The Wind (poem)

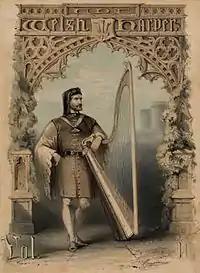
An anonymous 19th-century imaginary portrait of Dafydd ap Gwilym

"The Wind" (Welsh: "Y Gwynt") is a 64-line love poem in the form of a "cywydd" by the 14th-century Welsh poet Dafydd ap Gwilym. Dafydd is widely seen as the greatest of the Welsh poets, and this is one of his most highly praised works. Rachel Bromwich called it "one of the greatest of all his poems", while the academic critic Andrew Breeze has hailed it as "a masterpiece" and "a work of genius", noting especially its "rhetorical splendour".